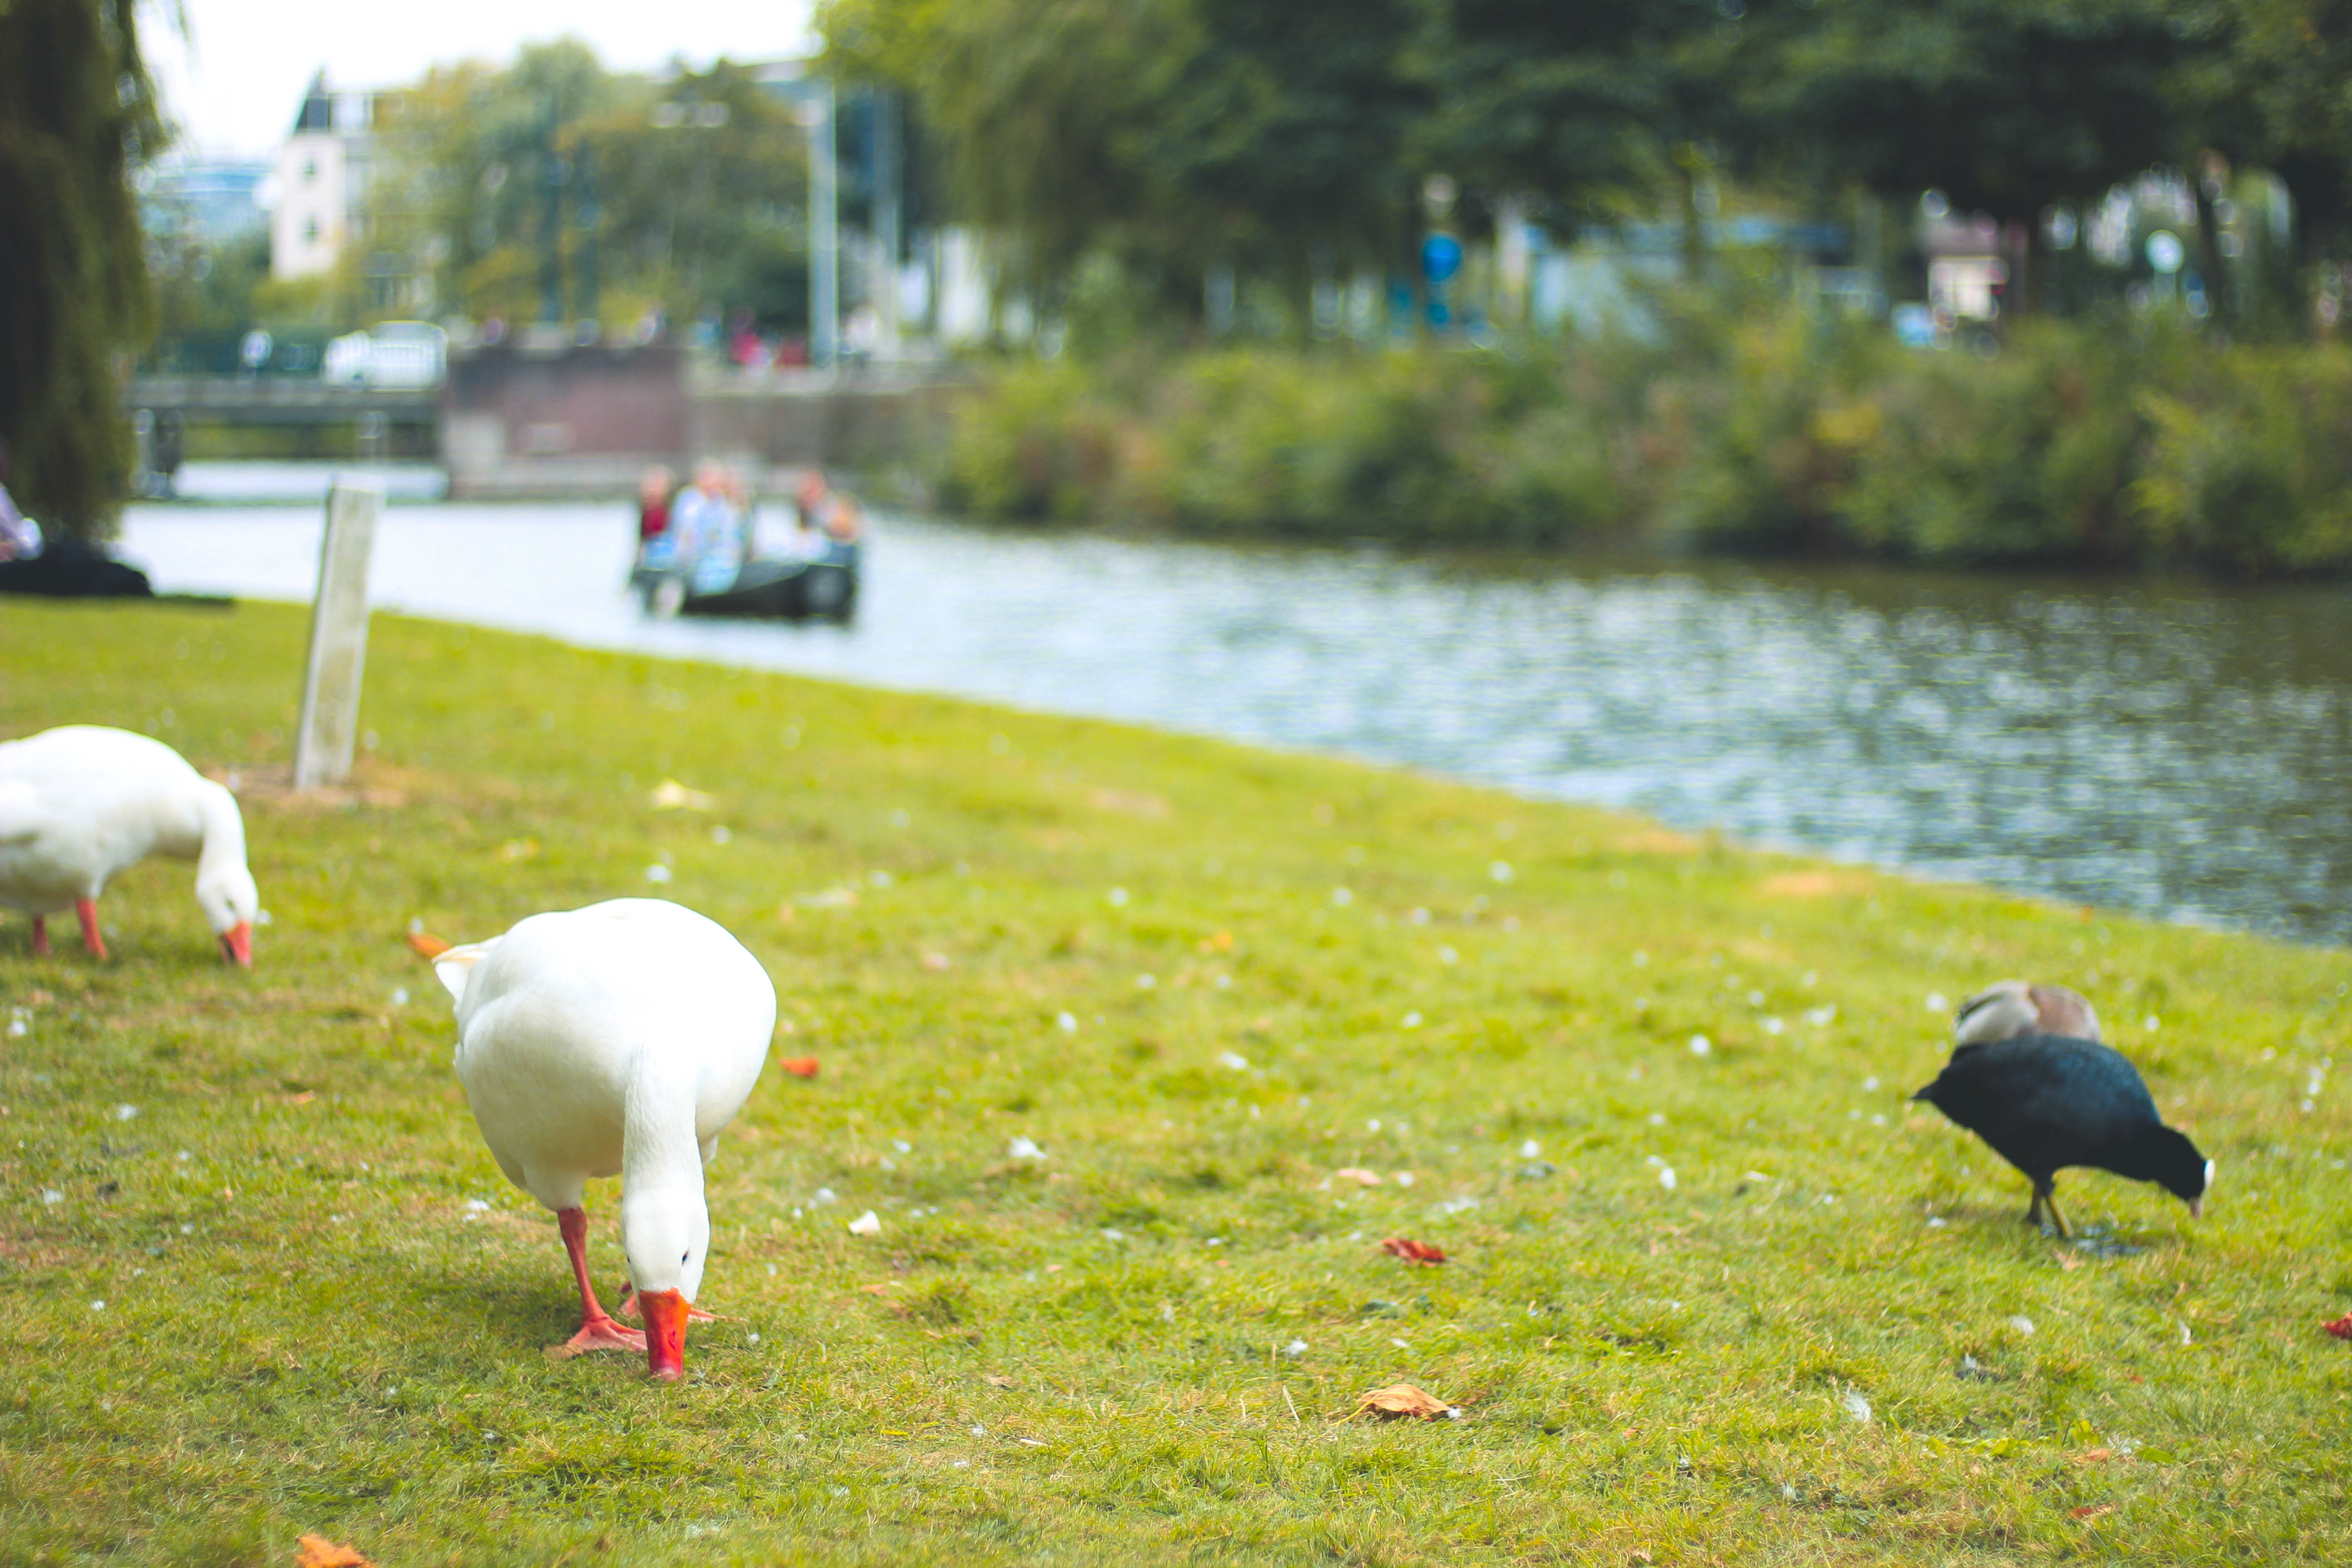
bird, farm, flower, wildlife, water bird, rural area